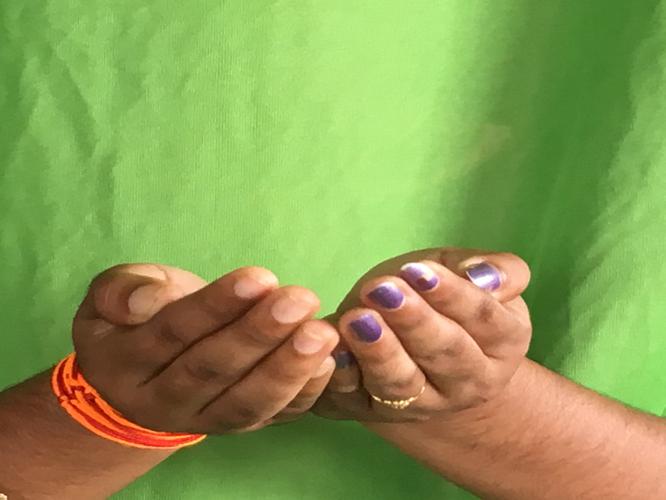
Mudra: Pushpaputa
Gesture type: double_hand